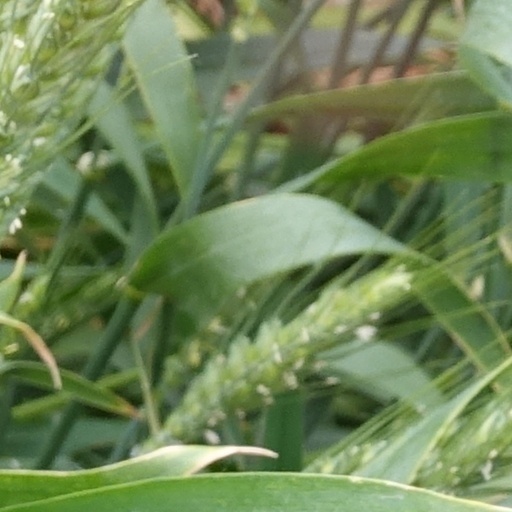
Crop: wheat